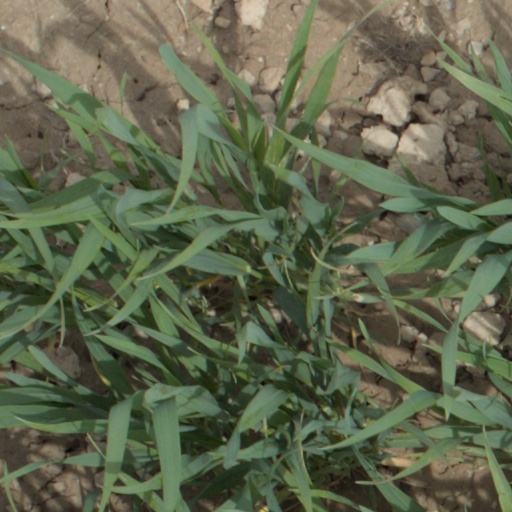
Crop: wheat